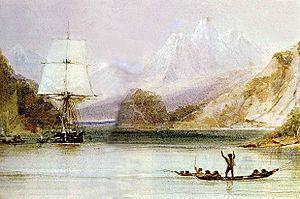
Le HMS Beagle dans les eaux de la Terre de Feu, peinture de Conrad Martens réalisé durant Le Voyage du Beagle (1831-1836), provenant de The Illustrated Origin of Species de Charles Darwin illustré par Richard Leakey, ISBN 0-571-14586-8
Le botaniste écossais Robert Brown découvre le noyau d’une cellule végétale.
Le second voyage du HMS Beagle, du 27 décembre 1831 au 2 octobre 1836, est le second voyage d'exploration scientifique du HMS Beagle, dirigé par le capitaine Robert FitzRoy qui avait déjà pris le commandement du navire lors de son premier voyage, après le suicide de son capitaine. FitzRoy, craignant le même destin, cherche pour cette deuxième expédition un compagnon de voyage d’un niveau intellectuel suffisant avec lequel il puisse discuter. Averti par son professeur en sciences naturelles John Stevens Henslow, le jeune étudiant en théologie Charles Darwin embarque sur le navire. Il n'a été invité à prendre part au voyage que pour tenir compagnie au capitaine, Robert Fitzroy. Darwin a pris sur lui d'endosser le rôle de naturaliste et s'est lui-même perçu ainsi.
Conrad Martens est un artiste et explorateur anglais de naissance, qui partit vivre en Australie à partir de 1835.
Le canal Beagle est un accident géographique de l'extrême sud du continent américain, qui est situé entre les méridiens 68° 36′ 38,5″ O et 66° 25′ 00″ O. Sa partie orientale constitue la limite internationale entre le Chili et l'Argentine, mais sa partie occidentale appartient au Chili. Il s'agit d'un chenal fuégien qui sépare la grande île de la Terre de Feu de plusieurs îles au sud.
Charles Darwin [tʃɑːlz ˈdɑːwɪn], né le 12 février 1809 à Shrewsbury dans le Shropshire et mort le 19 avril 1882 à Downe dans le Kent, est un naturaliste et paléontologue anglais dont les travaux sur l'évolution des espèces vivantes ont révolutionné la biologie avec son ouvrage L'Origine des espèces paru en 1859. Célèbre au sein de la communauté scientifique de son époque pour son travail sur le terrain et ses recherches en géologie, il a adopté l'hypothèse émise 50 ans auparavant par le Français Jean-Baptiste de Lamarck selon laquelle toutes les espèces vivantes ont évolué au cours du temps à partir d'un seul ou quelques ancêtres communs et il a soutenu avec Alfred Wallace que cette évolution était due au processus dit de la « sélection naturelle ».
Le Voyage du Beagle est le titre le plus couramment donné au livre de Charles Darwin, publié en 1839 sous le titre Journal et Remarques et qui lui valut la célébrité ainsi que le respect de ses pairs.
Les Kawésqars, Kaweskars soit les « Hommes » sont un peuple autochtone de la zone australe du Chili. C'était un peuple nomade qui parcourait les chenaux fuégiens de la Patagonie occidentale, entre le golfe de Penas et le détroit de Magellan, se déplaçant aussi dans les chenaux que forment les îles qui sont à l'ouest de la grande île de la Terre de Feu et au sud du détroit.